Pilot (The X-Files)

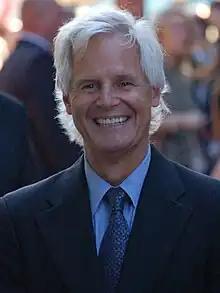
Chris Carter conceived and wrote the "X-Files"s pilot episode, taking inspiration from the 1970s series "".

When conceiving the episode, Chris Carter wanted to "scare people's pants off." A noted influence on the episode's conception was "", a series from the 1970s. This led to an idea of two agents investigating paranormal events. When creating the characters of Fox Mulder and Dana Scully, Carter decided to play against established stereotypes, making the male character a believer and the female a skeptic, as the latter role had traditionally been a male one on television.